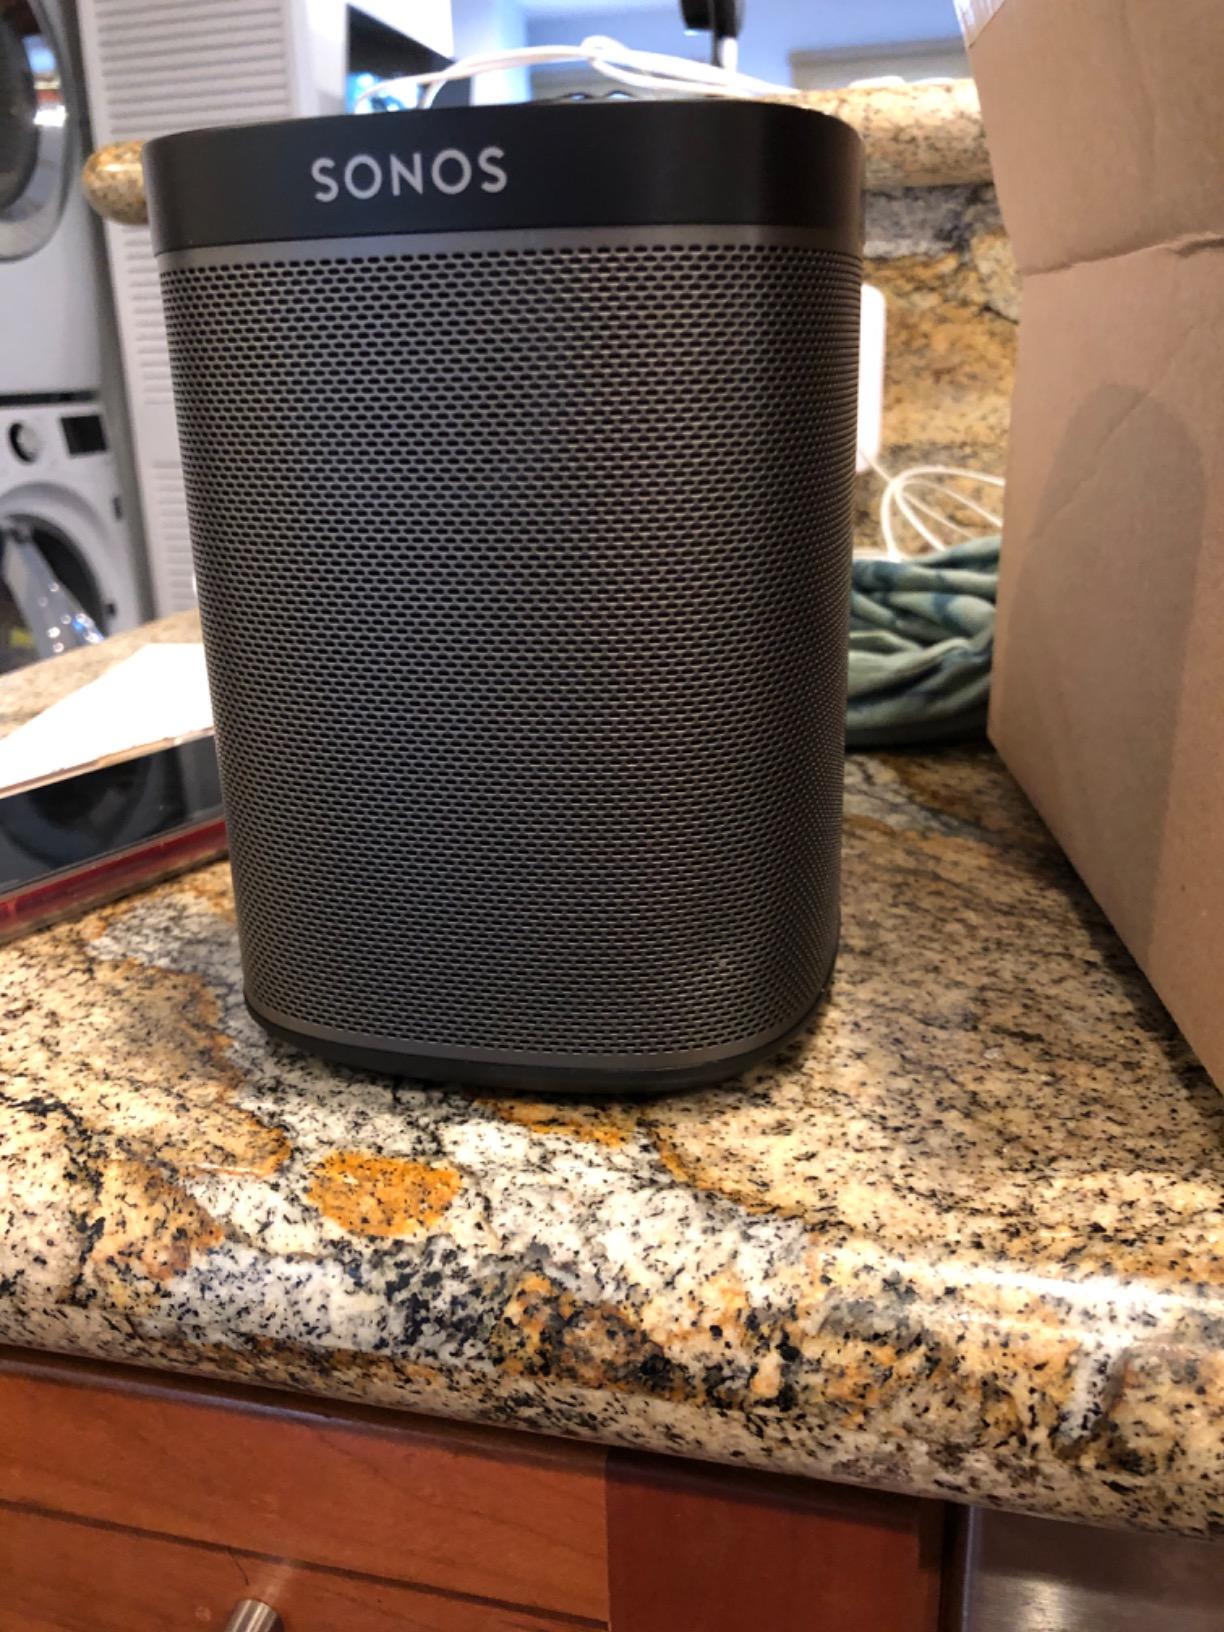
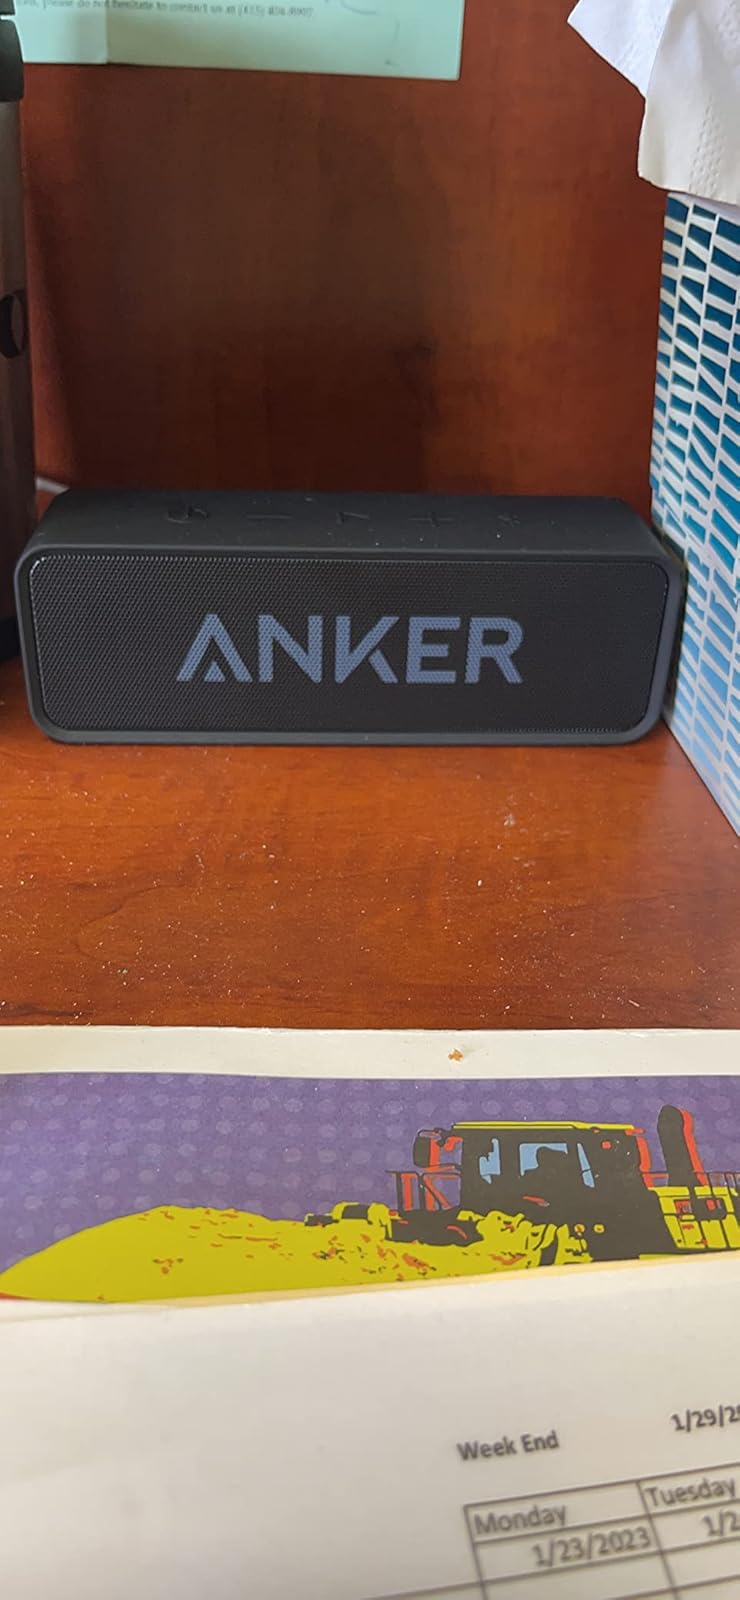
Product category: speaker
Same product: no